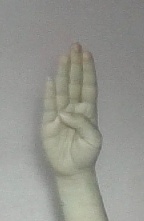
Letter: kaaf